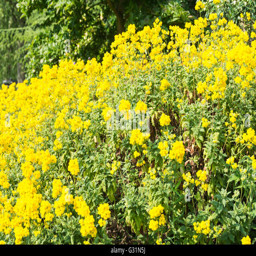
colorful flowers in a park